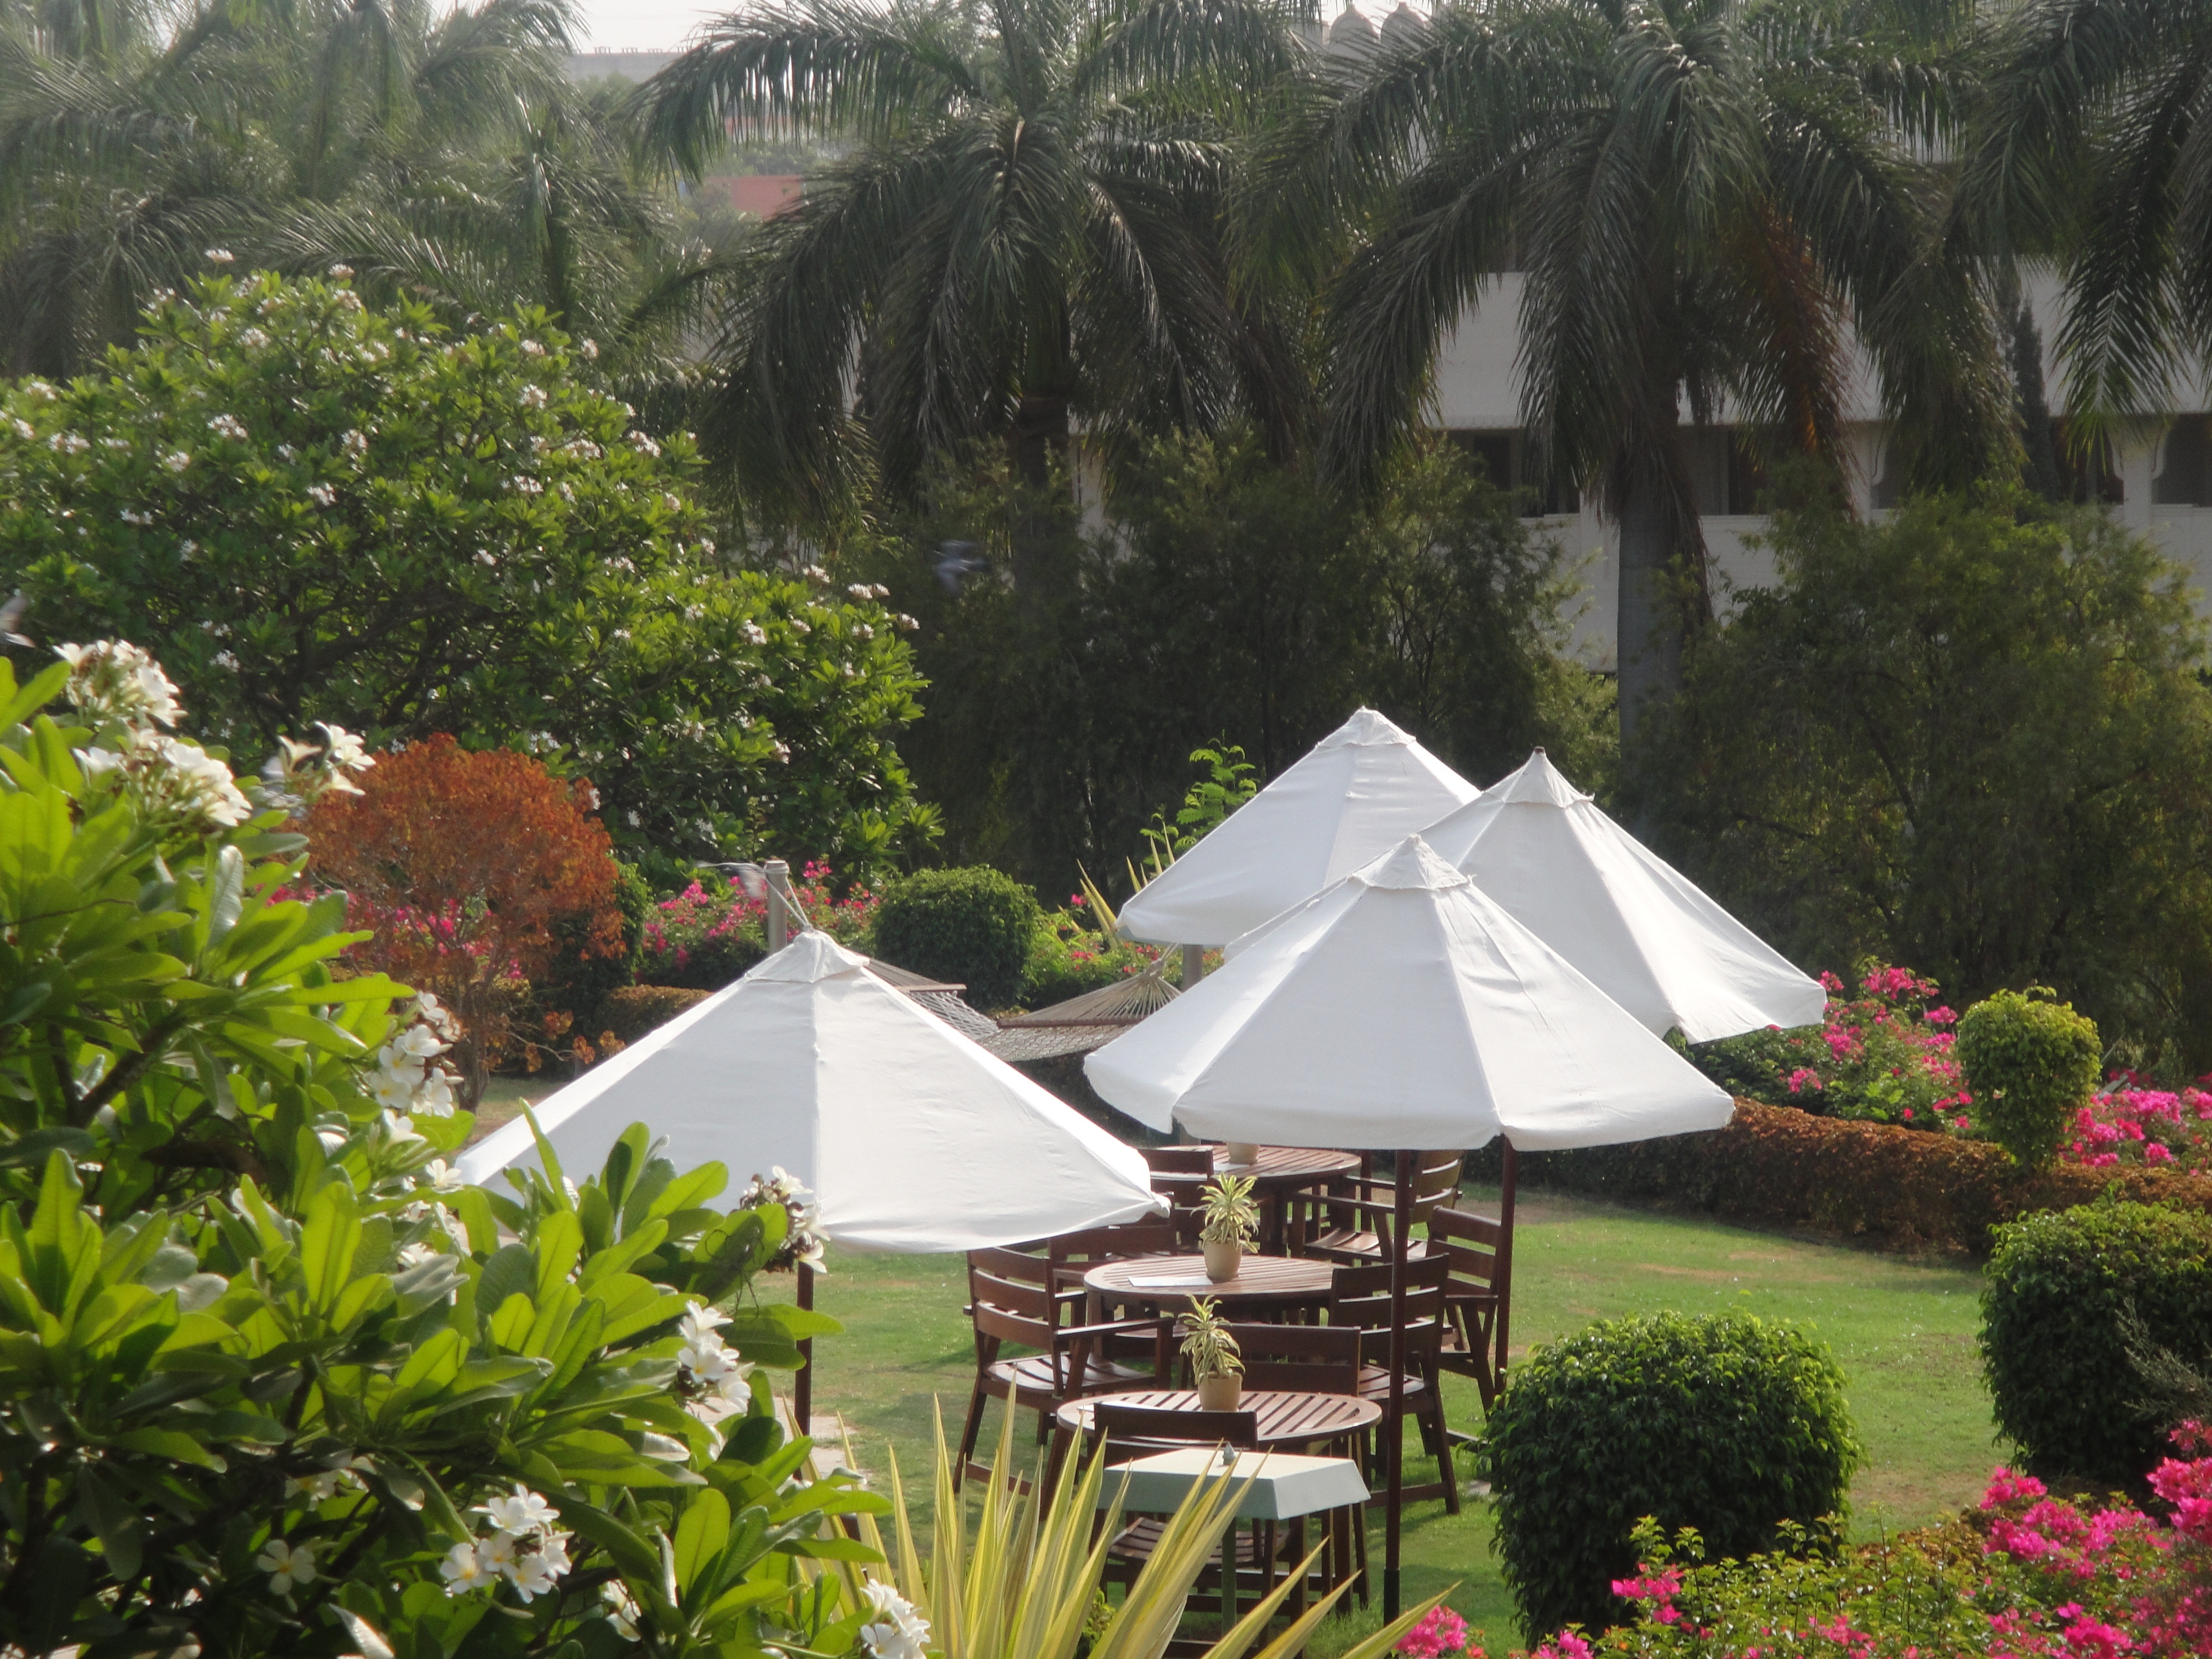
landscape, flower, restaurant, vacation, village, spring, jungle, cottage, botany, garden, tourism, hotel, resort, holidays, botanical garden